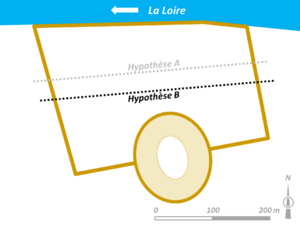
hypothèses d'emplacement de la voirie est-ouest dans le castrum
L'enceinte gallo-romaine de Tours est une muraille entourant la ville de Civitas Turonorum et construite à l'époque du Bas-Empire romain ; elle est généralement dénommée « enceinte du castrum ». C'est la seule construction gallo-romaine de Tours dont des vestiges soient encore visibles et librement accessibles au public. L'enceinte est partiellement inscrite au titre des monuments historiques depuis 1927.